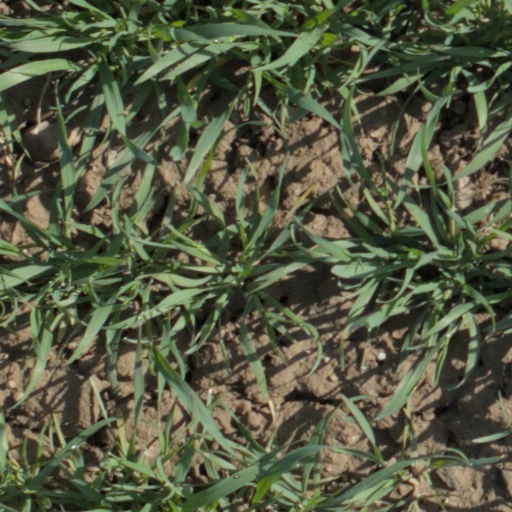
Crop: wheat